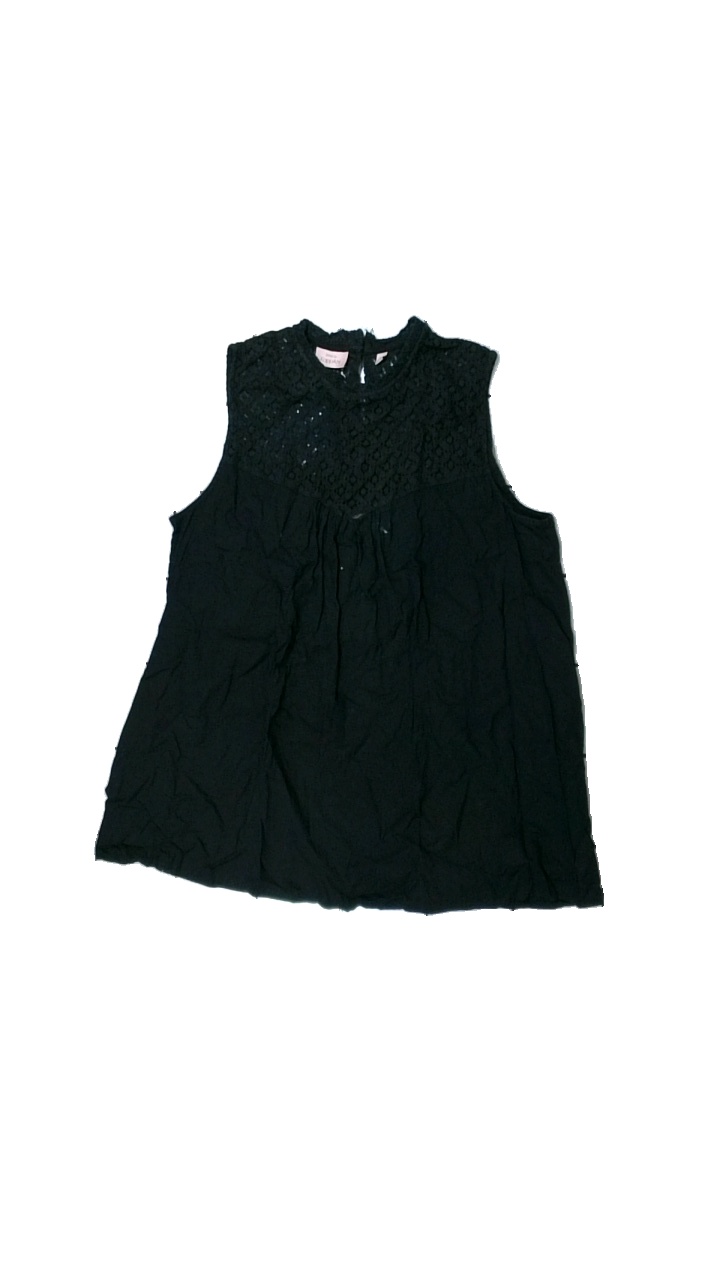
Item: Blouse (Ladies)
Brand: Kappahl
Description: svart blus me spets upptill, urtvättad
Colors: Black
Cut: Regular
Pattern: Lace
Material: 100% cotton
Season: All
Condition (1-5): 2
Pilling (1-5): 2
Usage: Export
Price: <50